History of Christianity in Scotland

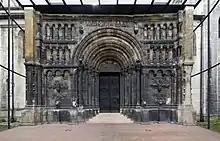
Schottenportal at the Scottish Monastery, Ratisbon

Physically Scottish monasteries differed significantly from those on the continent, and were often an isolated collection of wooden huts surrounded by a wall. The Irish architectural influence can be seen in surviving round towers at Brechin and Abernethy. Some early Scottish establishments had dynasties of abbots, who were often secular clergy with families, most famously at Dunkeld and Brechin; but these also existed across Scotland north of the Forth, as at Portmahomack, Mortlach, and Abernethy. Perhaps in reaction to this secularisation, a reforming movement of monks called "Céli Dé" (lit. "vassals of God"), anglicised as culdees, began in Ireland and spread to Scotland in the late eighth and early ninth centuries. Some Céli Dé took vows of chastity and poverty and while some lived individually as hermits, others lived beside or within existing monasteries. In most cases, even after the introduction of new forms of reformed monasticism from the eleventh century, these Céli Dé were not replaced and the tradition continued in parallel with the new foundations until the thirteenth century.